Knottekistje

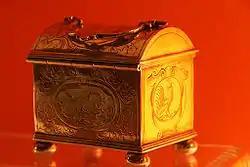
Silver knottekistje with pictures of people in 17th-century costumes - Dokkum (1700)

A knottekistje or wedding casket is a small Frisian money casket.